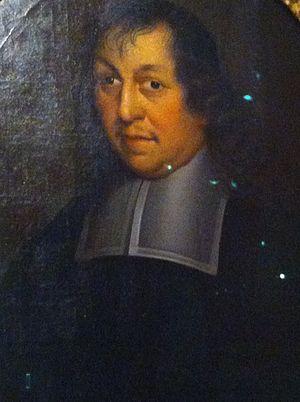
Jean Claude, né en 1619 à La Sauvetat-du-Dropt près de Villefranche-du-Périgord et mort le 13 janvier 1687 à La Haye, est un ministre protestant français.